RAH Livett

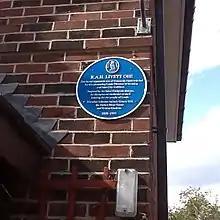
Blue Plaque for Livett on Gipton Estate, 2019

Levitt was responsible for the Gipton Estate (1934–1935), containing almost 3,500 dwellings. He designed the Halton Moor Estate, more traditional council housing, in February 1938. Other housing developments completed before the war include the Sandford House Estate and Sweet Street, a development of 366 flats. March Lane, a development of over 11 acres, was suspended on the outbreak of war.